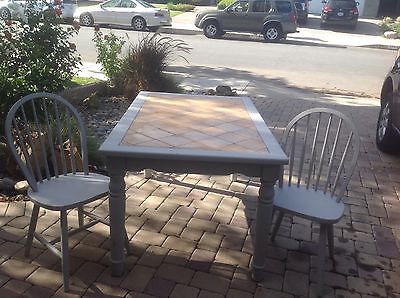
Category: table